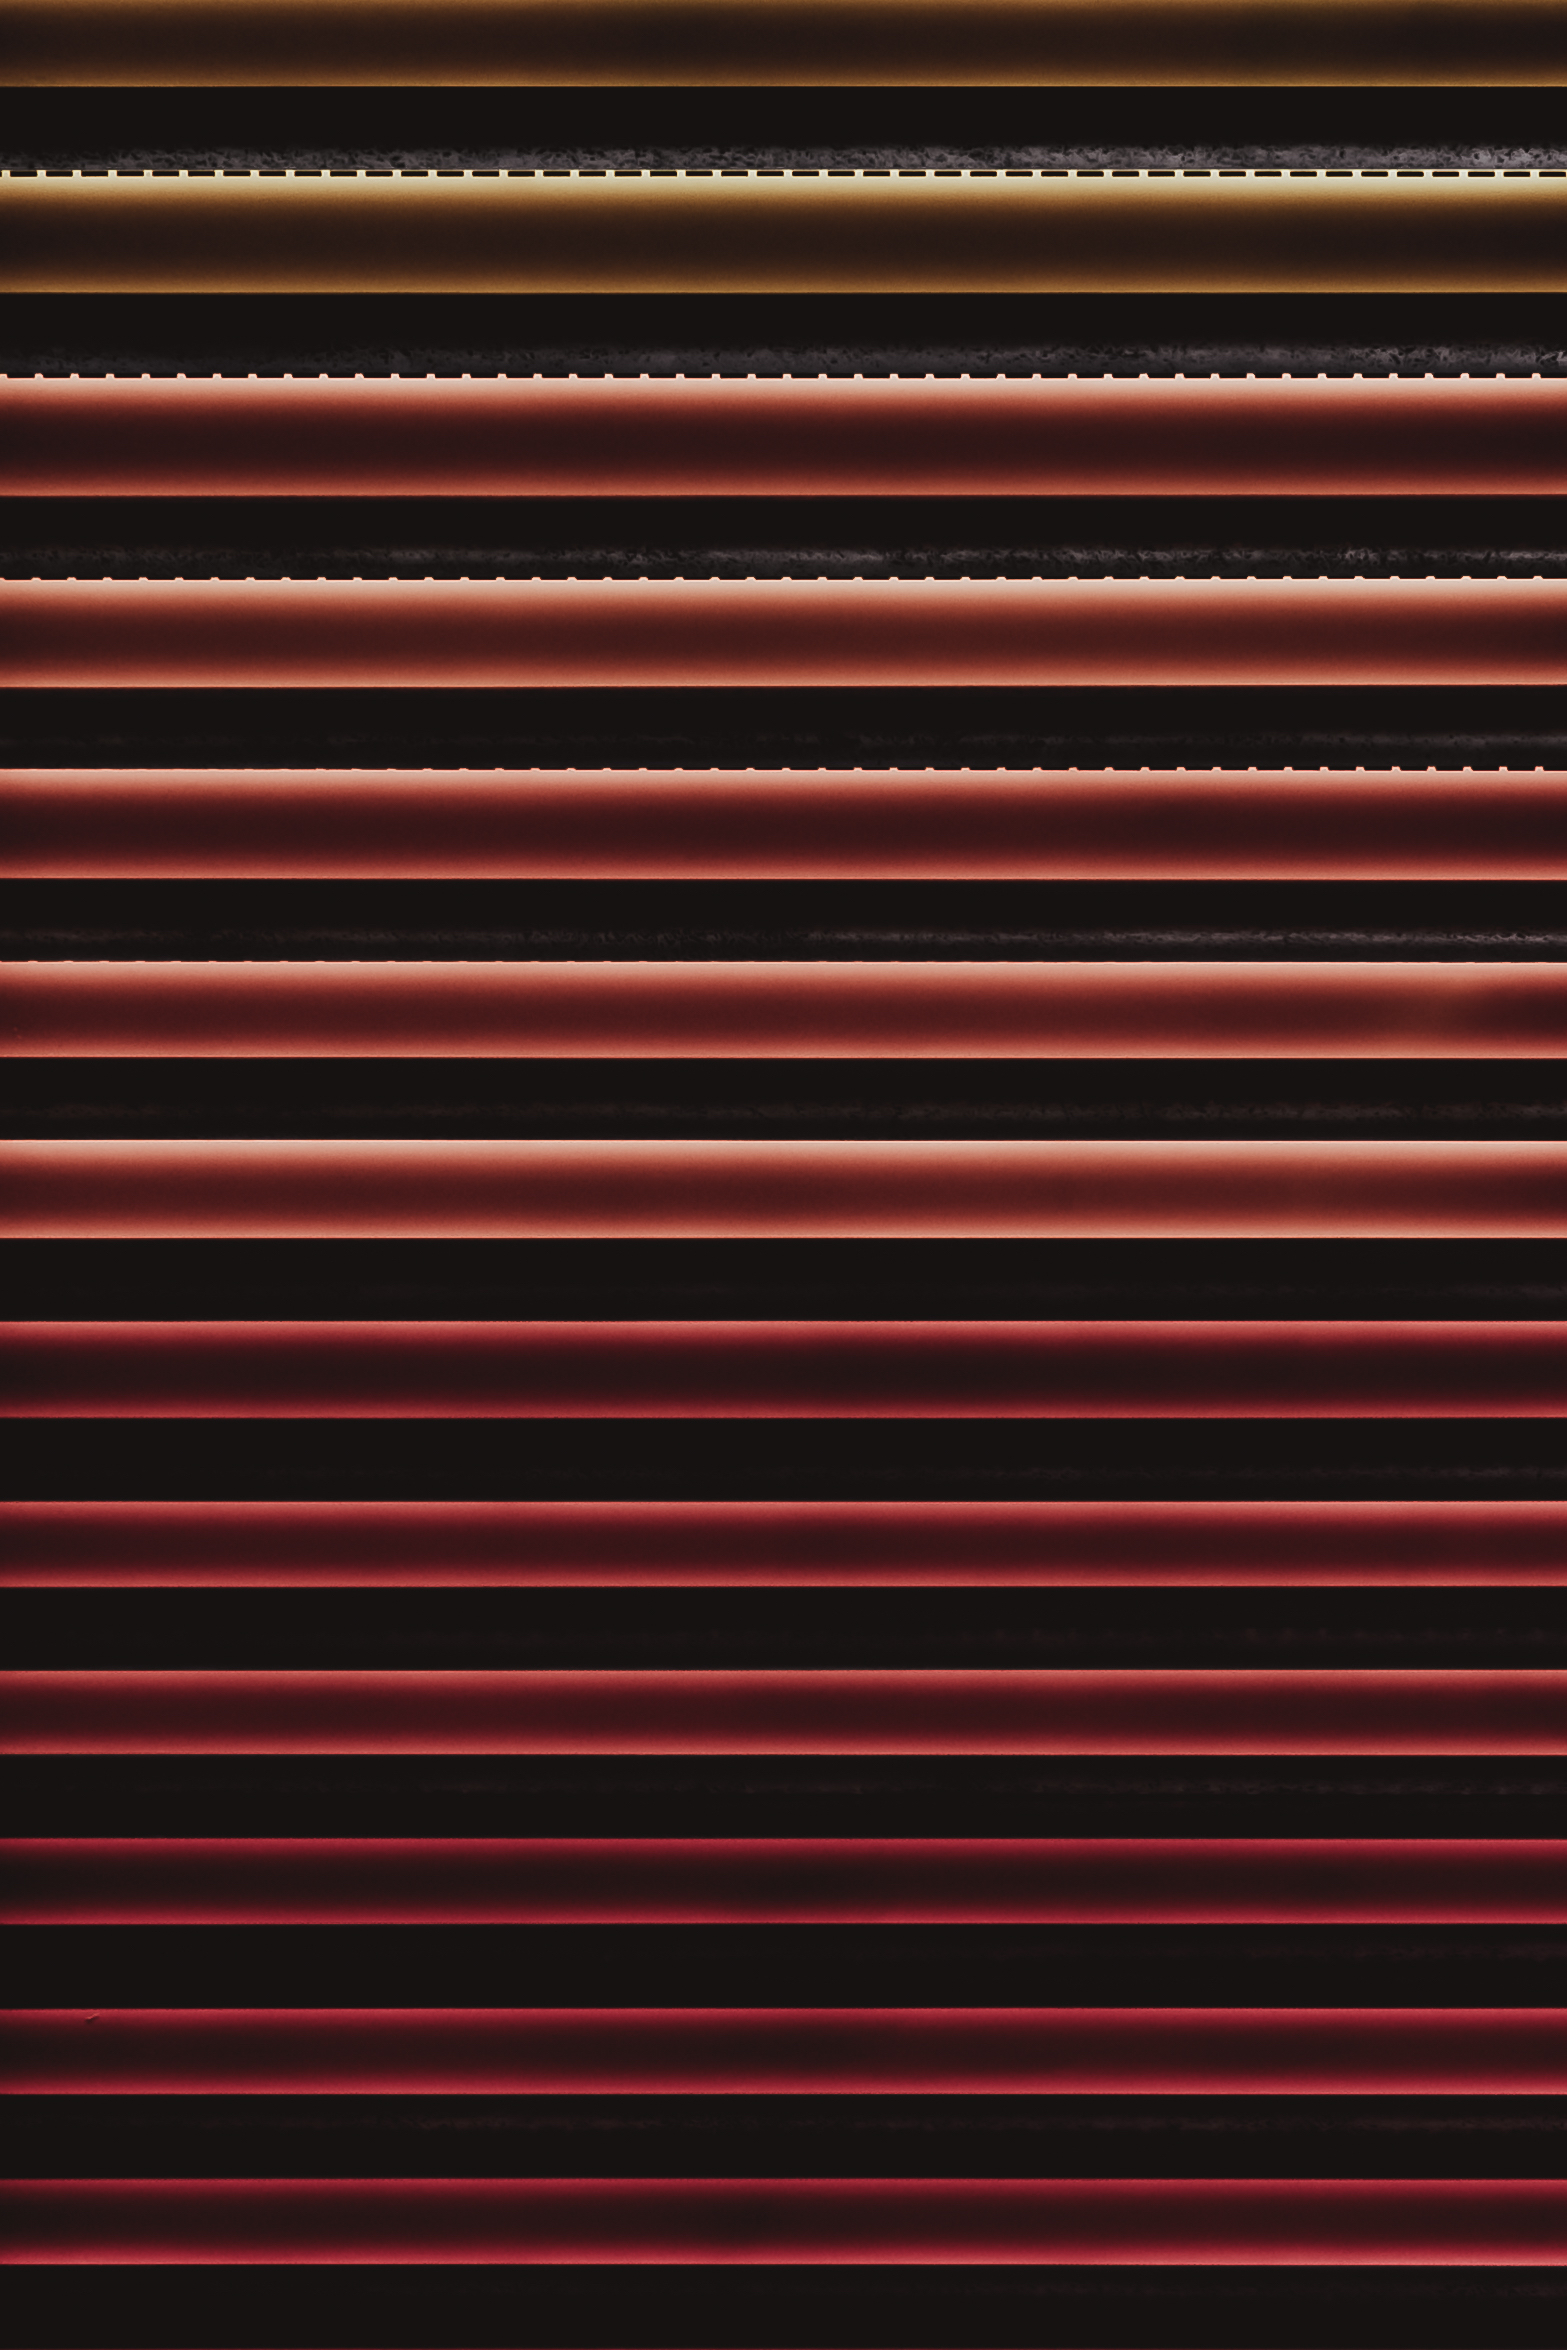
light, texture, pattern, line, red, color, black, circle, neon, interior design, font, design, shape, screenshot, window covering, window shade